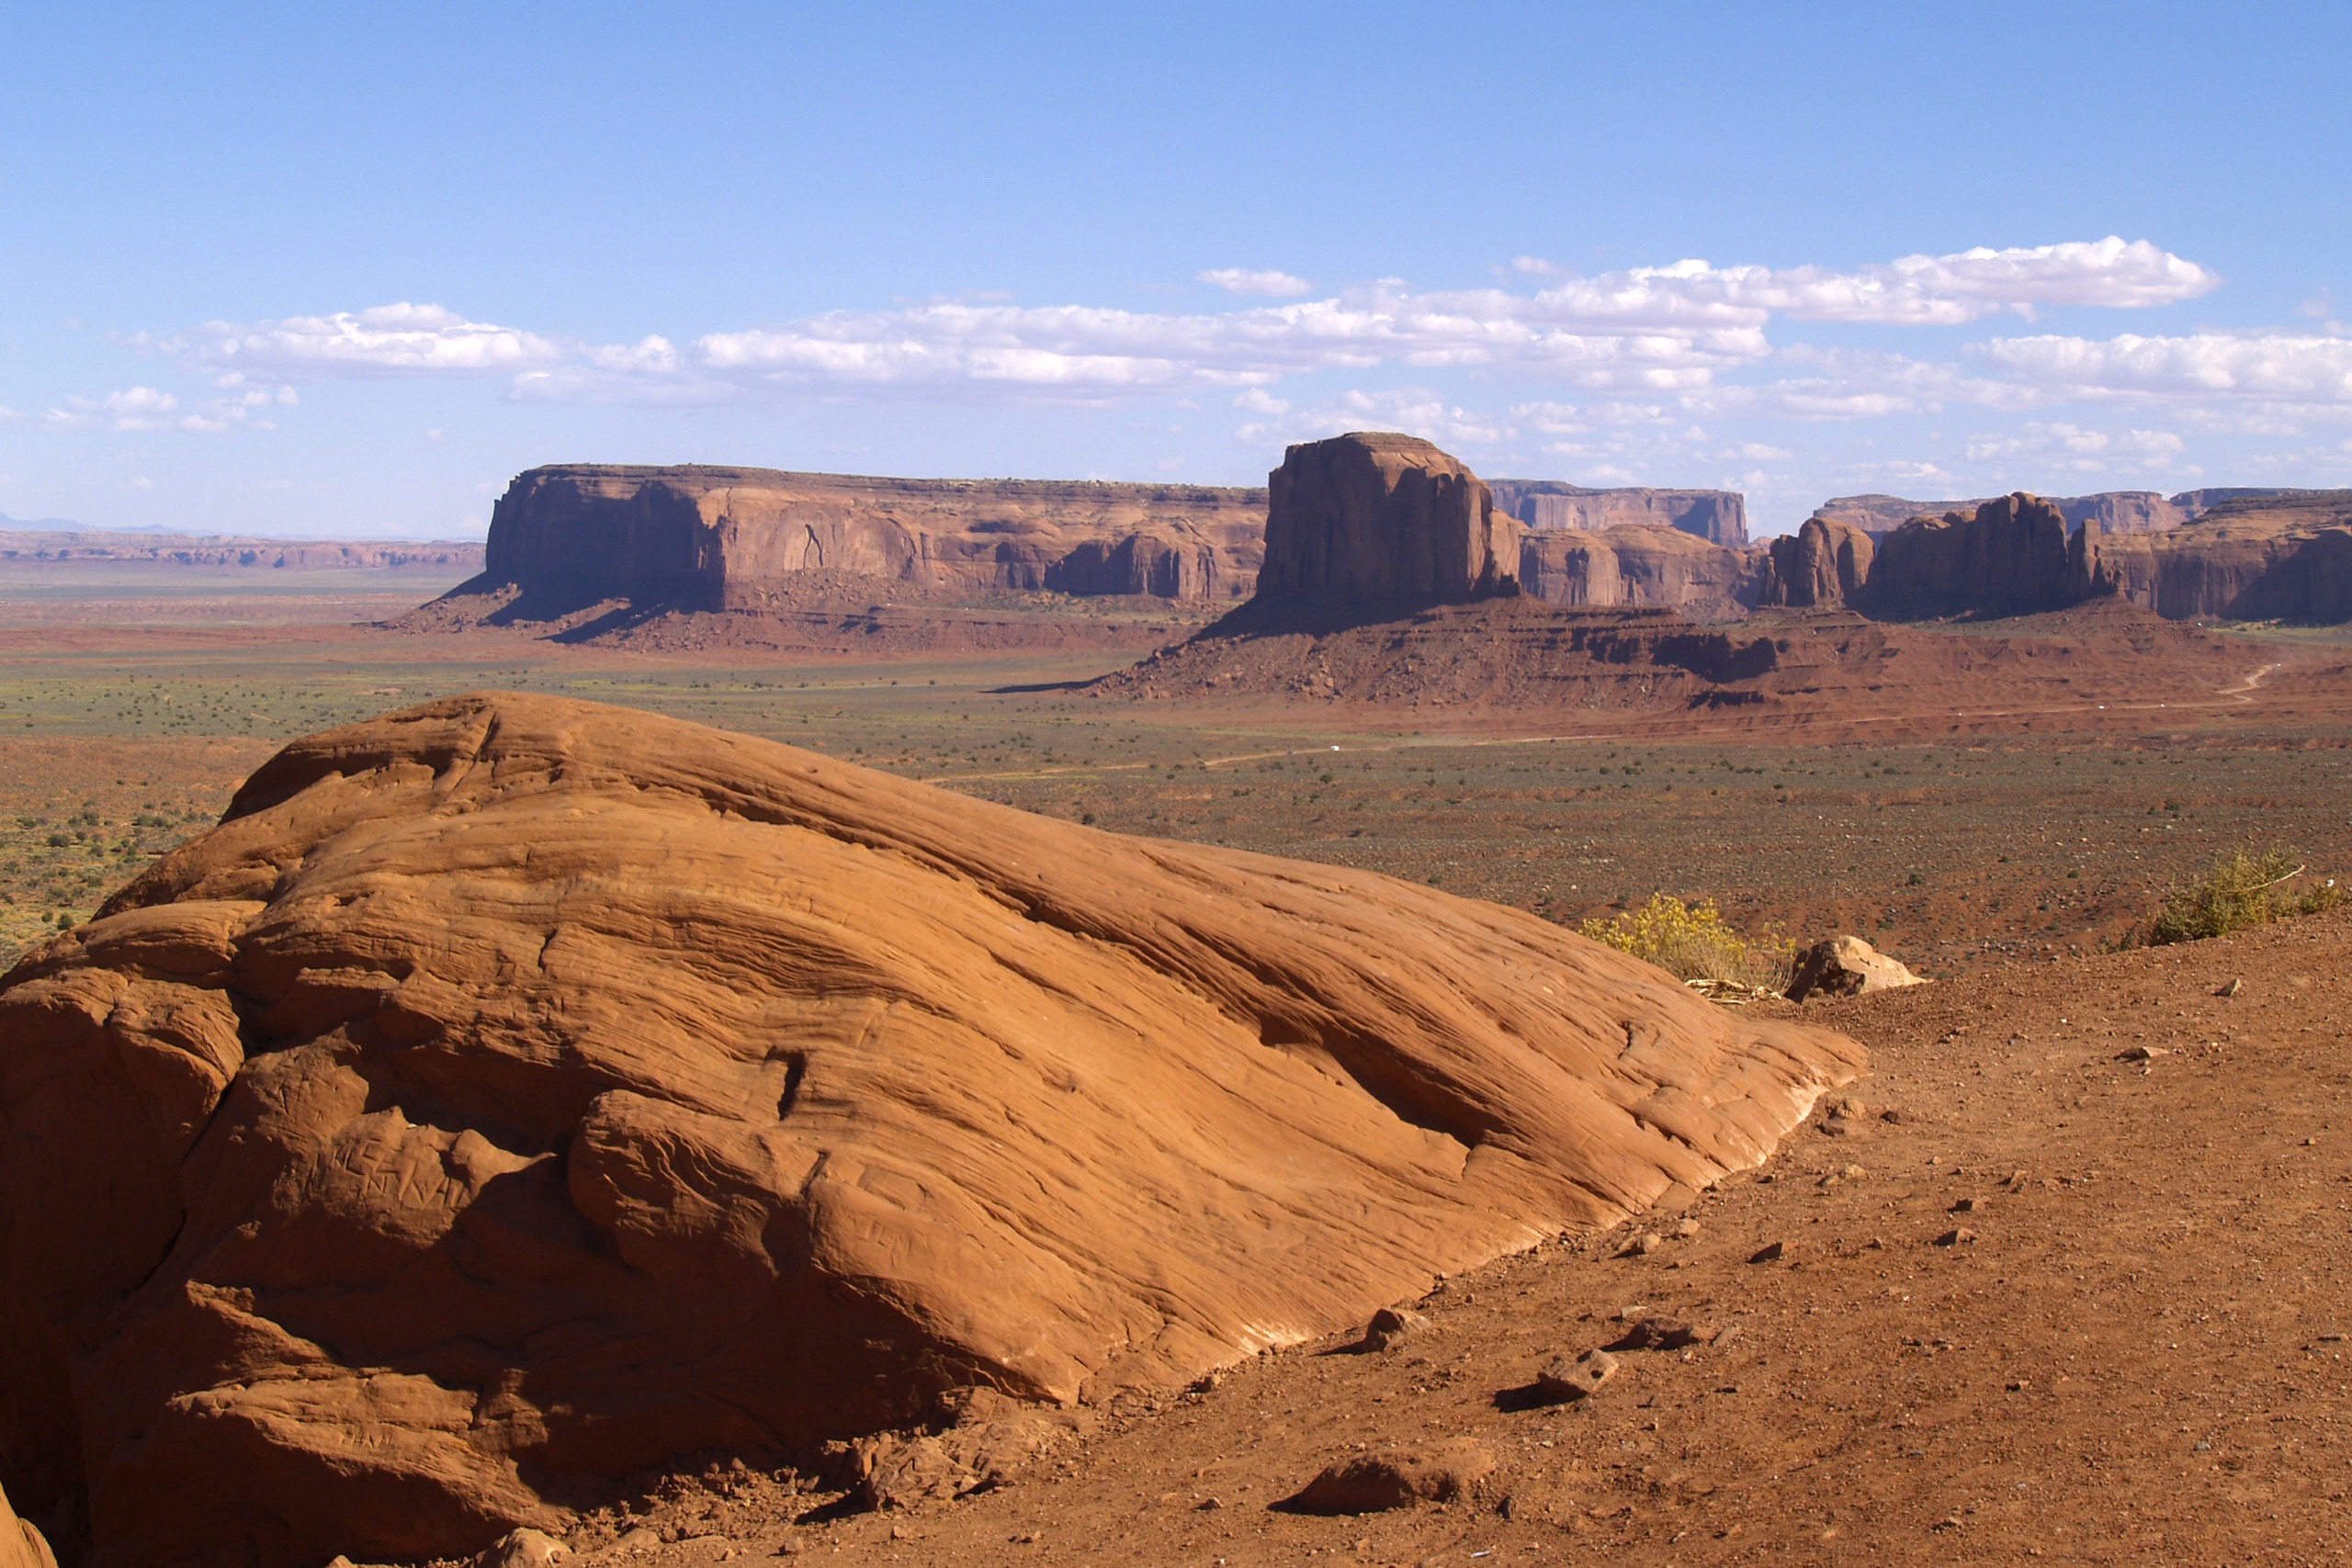
landscape, nature, rock, desert, sandstone, valley, formation, dry, cliff, scenery, usa, soil, terrain, erosion, geology, utah, badlands, hot, plateau, tourist attraction, wadi, butte, landform, graceful, monument valley, red rocks, natural environment, geographical feature